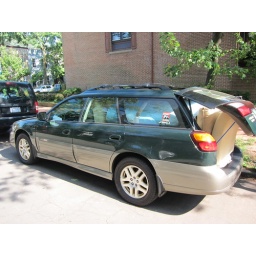
Big sofa in a little car